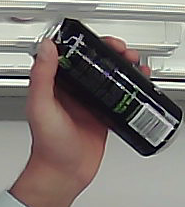
Product: monster_energydrink